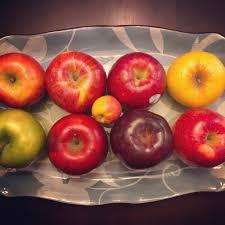
Label: apples